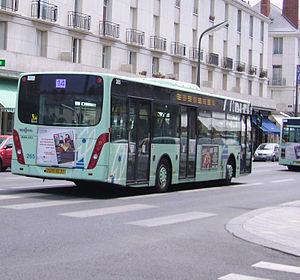
Le Van Hool NewA330 est un autobus urbain et trolleybus fabriqué et commercialisé par le constructeur belge Van Hool depuis 2002.